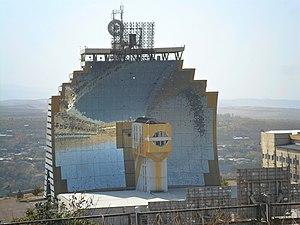
Le four solaire de Parkent, en Ouzbékistan est l'un des deux plus grands fours solaires du monde avec celui d'Odeillo en France : plus récent avec sa mise en service en 1976, il est un peu plus grand en surface de miroirs, mais il ne bénéficie pas de la même intensité solaire incidente à cause de l'altitude plus basse, donc est moins puissant, avec 700 kW utilisables au maximum au lieu des 1 000 kW à Odeillo. Par contre, la qualité optique est similaire avec une densité de puissance maximale de 1 000 W/cm² permettant de dépasser les 3 000 °C selon l'expérimentation.